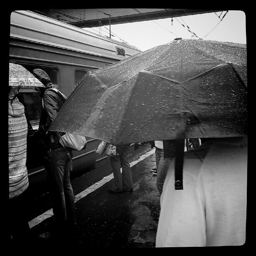
People with umbrellas standing in front of a train.
a person outside on a rainy day with a umbrella
People standing on a platform near a train while it's raining with umbrellas up.
Several people boarding a train in the rain.
A person holding an umbrella standing by a train.